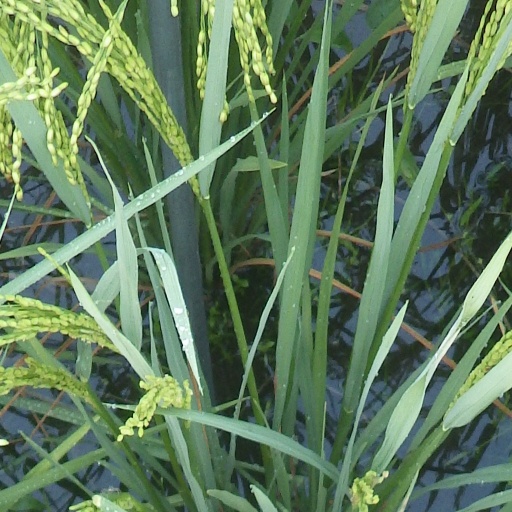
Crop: rice